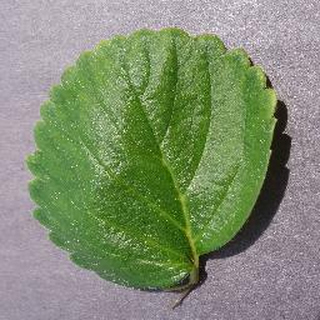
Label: healthy_strawberry